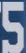
Number: 5